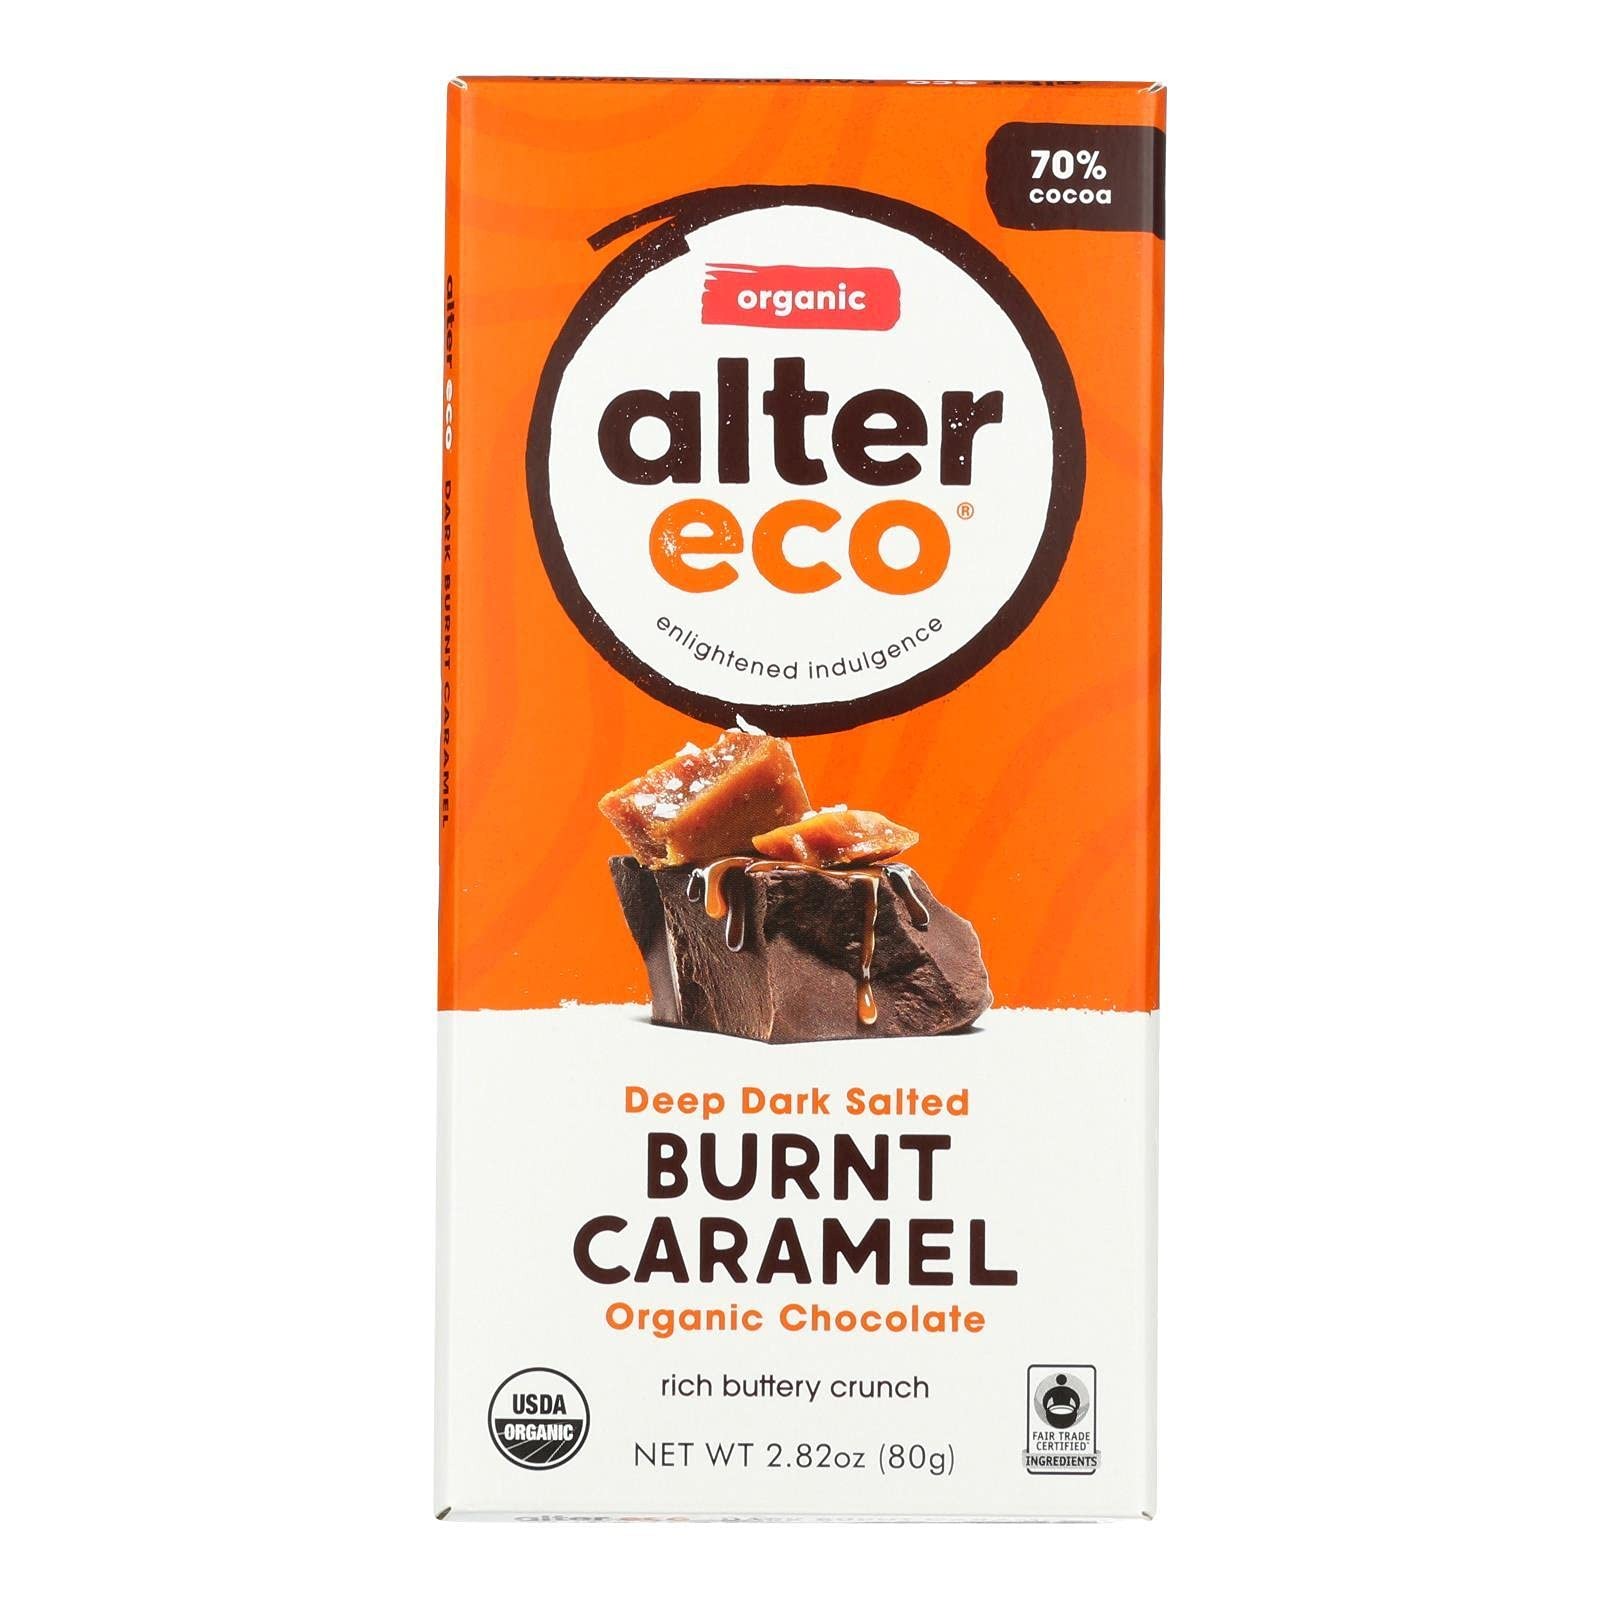
Item Name: Alter Eco Americas Organic Chocolate Bar Dark Salted Burnt Caramel 2.82 oz Bars Case of 12
Bullet Point 1: Organic Chocolate: Made with organic cocoa beans and natural ingredients
Bullet Point 2: Dark Chocolate: Rich, intense cocoa flavor with no added sugars
Bullet Point 3: Salted Caramel: Creamy caramel with a touch of sea salt for a delicious twist
Bullet Point 4: Burnt Caramel: A toasted caramel flavor that adds a unique depth
Bullet Point 5: Gluten-Free: Suitable for gluten-free and paleo diets
Value: 33.84
Unit: Oz

Price: 72.99